Nameless Woman

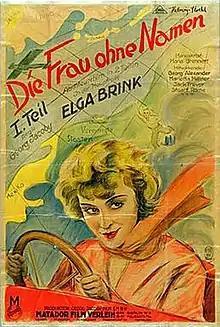
Film poster

Nameless Woman (German: Die Frau ohne Namen) is a 1927 German silent adventure film directed by Georg Jacoby and starring Elga Brink, Jack Trevor and Georg Alexander. It was released in two parts. A pair of American journalists embark on a world-wide tour in which they enjoy many adventures.